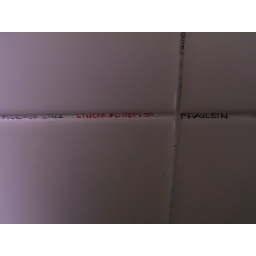
The first-floor women's bathroom in Canaday library is covered with pun-filled graffiti like this. I cannot resist a pun!